Långholmsbron

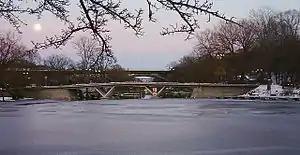
Långholmsbron with Västerbron in the background.

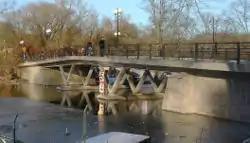
Close view.

Långholmsbron (Swedish: "The Long Islet Bridge") is a bridge in central Stockholm, Sweden. Connecting the major island Södermalm to the minor island Långholmen, it forms an extension to the street Bergsundsgatan.